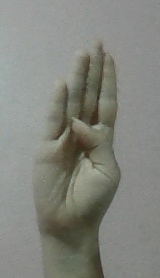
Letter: kaaf